Black Roses (1988 film)

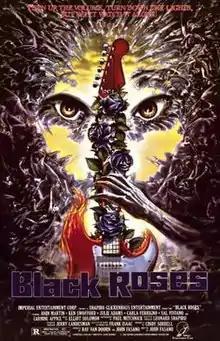

Black Roses is a 1988 horror film directed by John Fasano and starring John Martin, Ken Swofford, Julie Adams, and Carla Ferrigno. The film's soundtrack features many bands of the era, including King Kobra, Tempest, Hallow's Eve and Lizzy Borden, among others. Most of the music for the band Black Roses was performed by the members of King Kobra, with Marcie Free on vocals and Carmine Appice on drums.